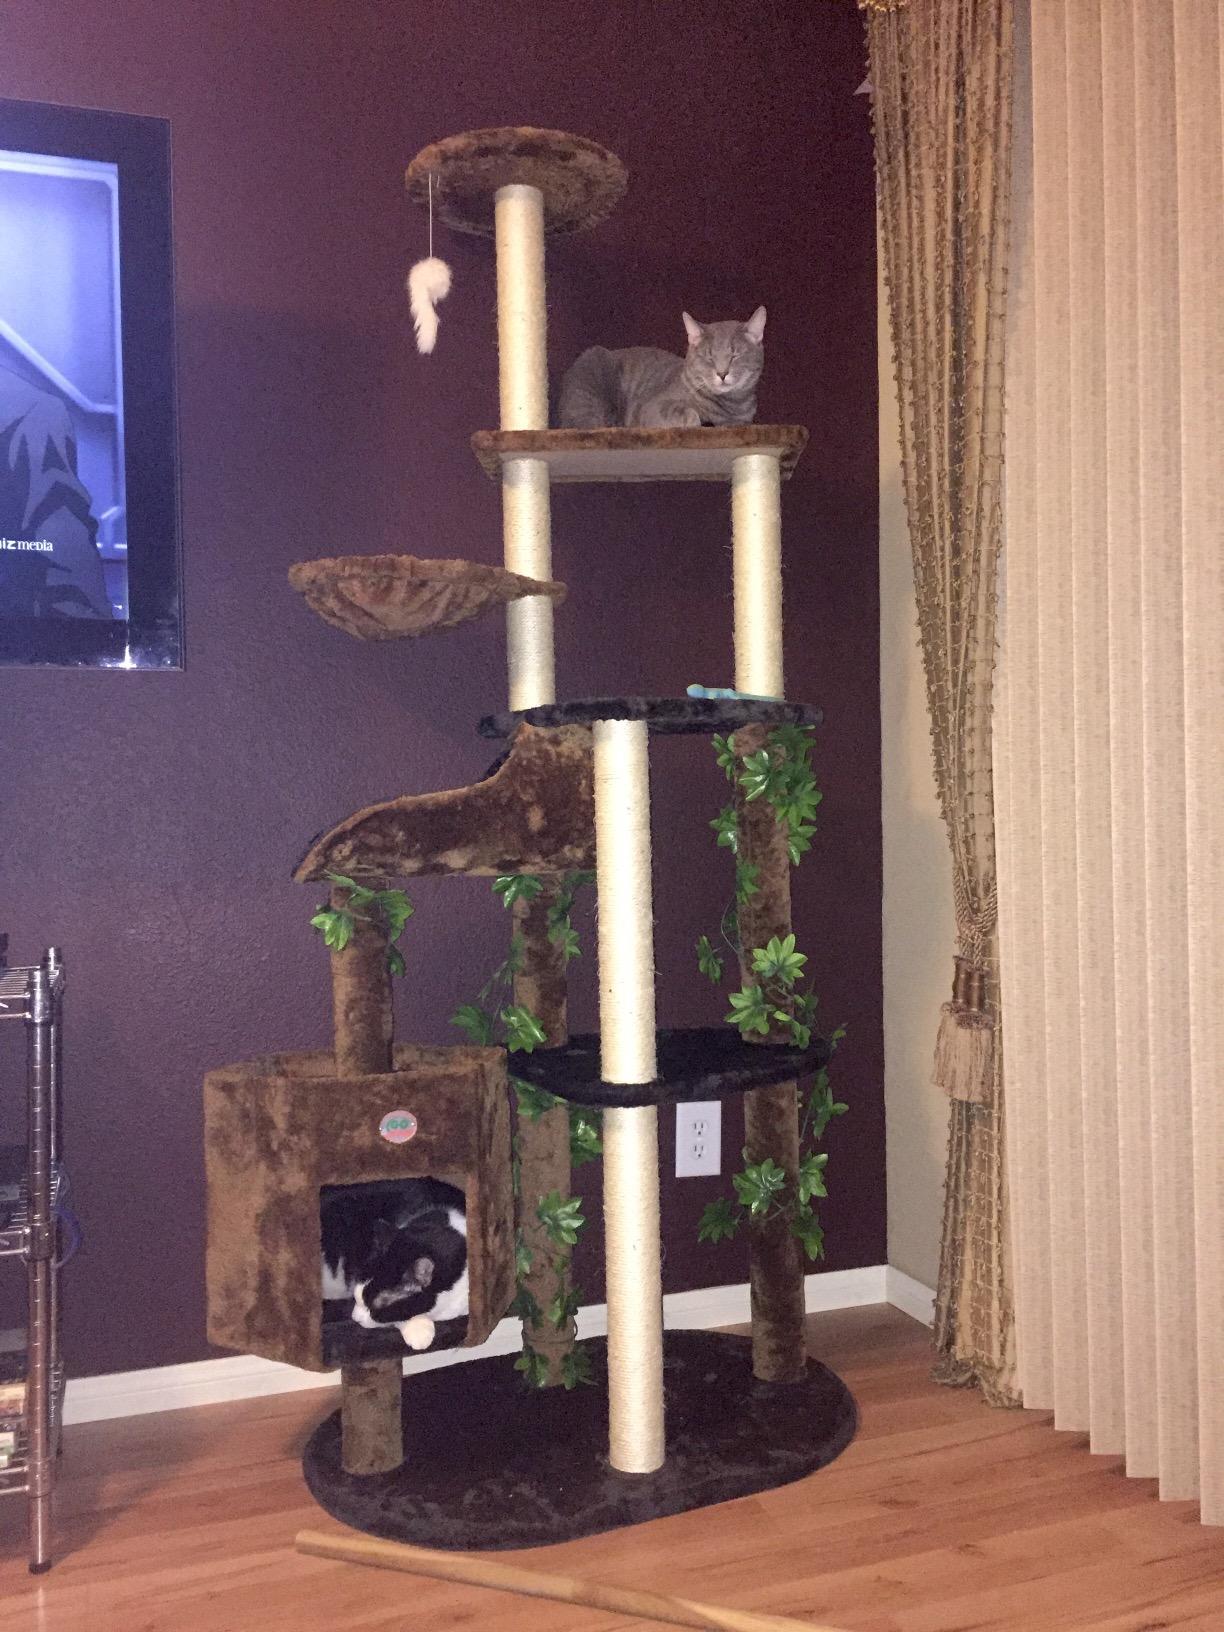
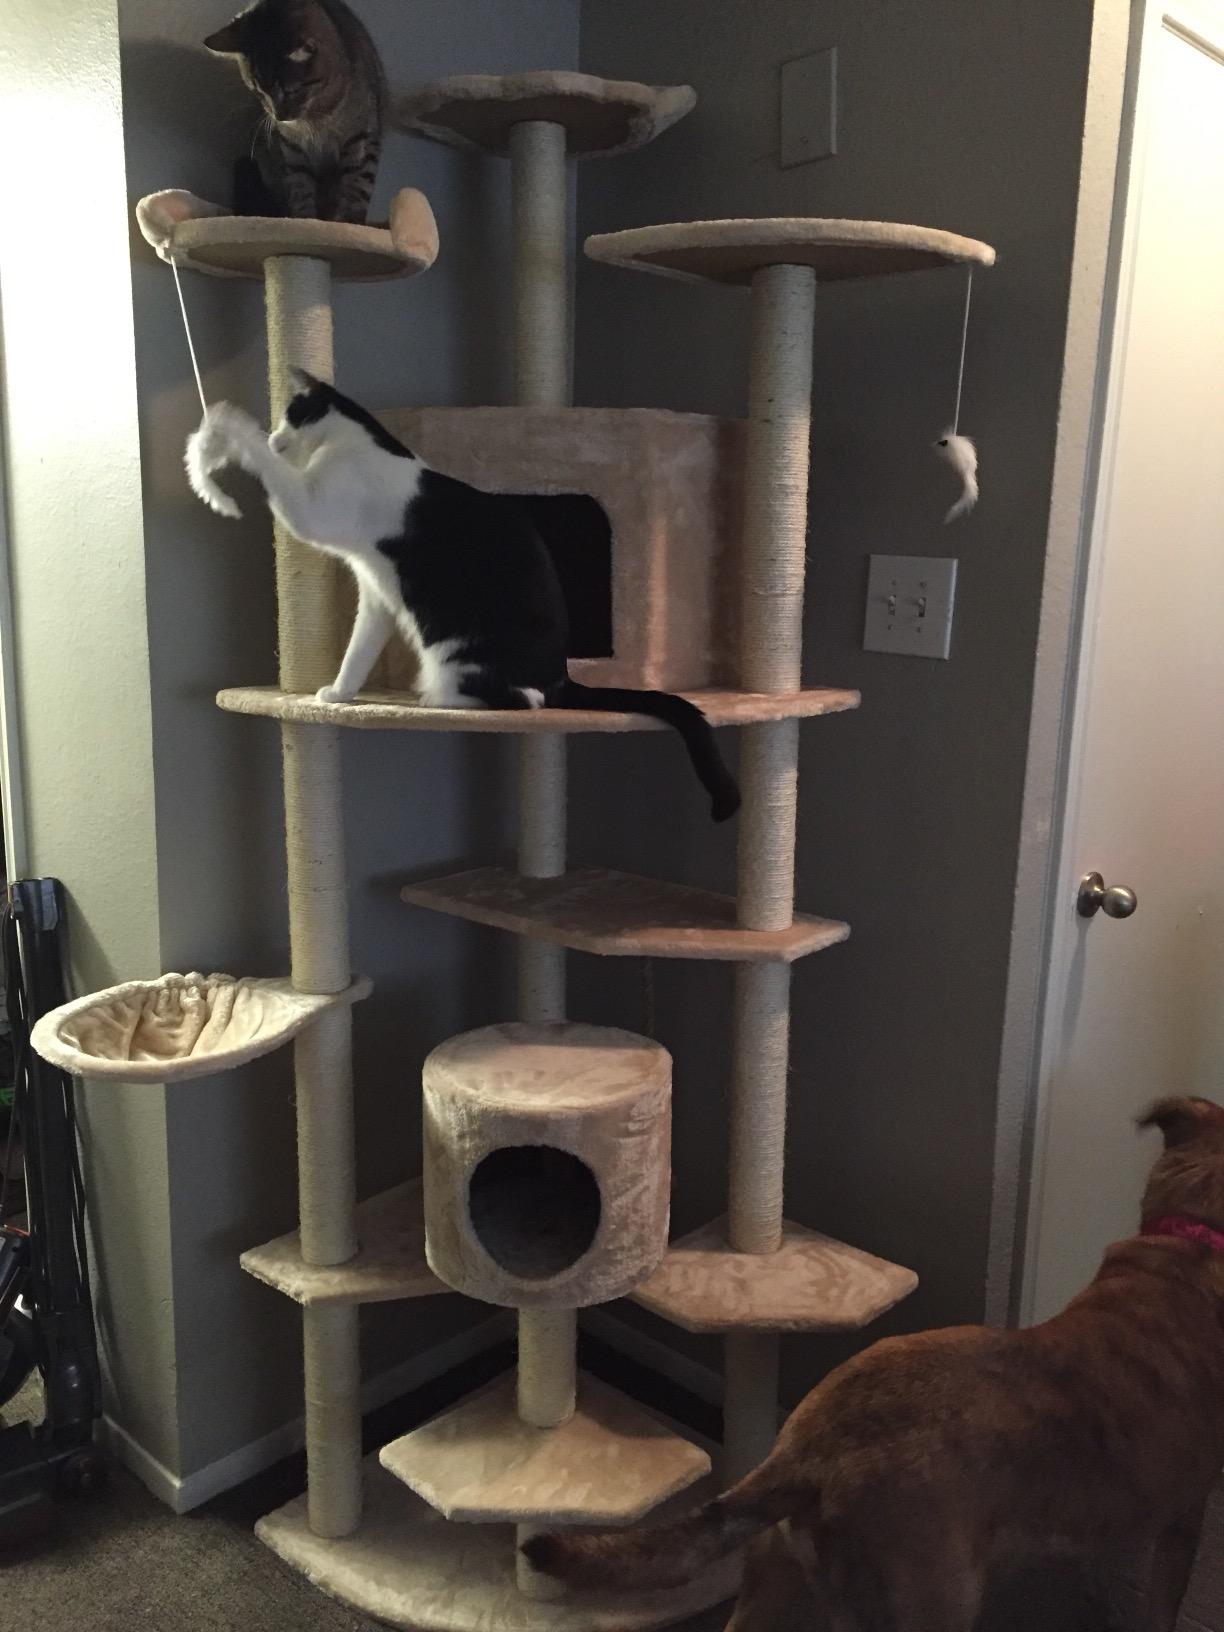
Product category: items_cat tree
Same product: no